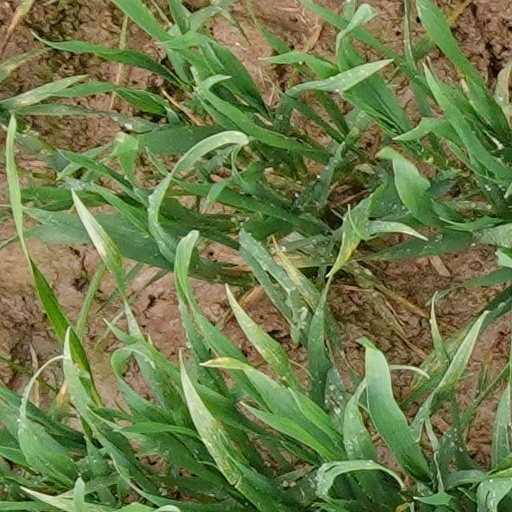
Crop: wheat